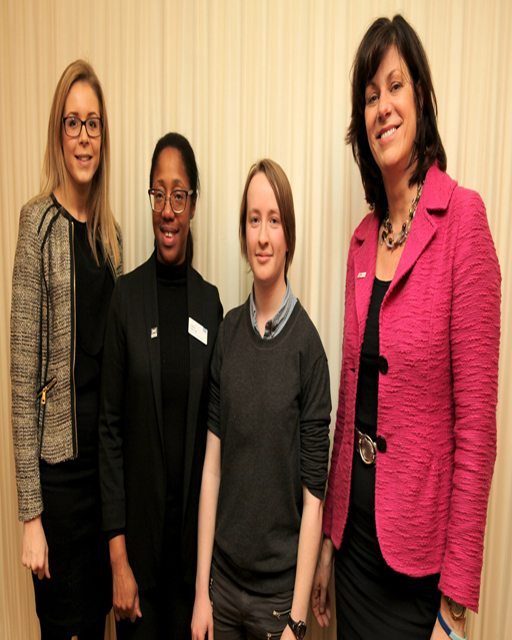
politician with women at the event